Battle of Kempen

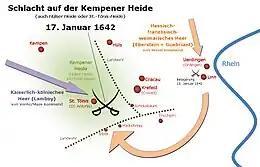
Battle of Kempen 17 January 1642

The battle began with a short artillery bombardment, while Guébriant formed his infantry into three columns. These would attack simultaneously all along the Imperial lines, opening a breach for Eberstein's cavalry to storm into their rear. The initial assault met fierce resistance before the French captured part of the Imperial line, moved up their guns, and began firing at close range. At the same time, the Hessian cavalry routed their opponents, who fled; deprived of their support, and unable to respond to the French artillery, the Imperial infantry surrendered.